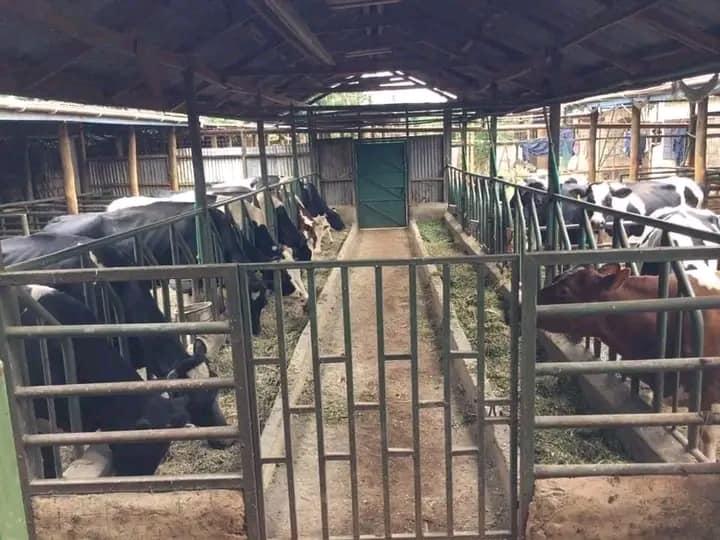
Ni kundi kubwa la ng'ombe waliowekwa ndani ya banda la kisasa lenye kivuli. Kila ng'ombe yuko kwenye nafasi yake iliyozungukwa na mabati au vyuma vya chuma kwa mpangilio. Mbele yao kuna mkondo mrefu wa majani mabichi yaliopangwa vizuri yakitiririka kama mto mdogo wa chakula. Ng'ombe wanakula kwa utulivu huku mazingira yakaonyesha usafi, mpangilio mzuri na mfumo bora ya ufugaji wa kisasa wa ndani.